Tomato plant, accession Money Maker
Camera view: horizontal (90 deg, fisheye); turntable rotation: 210 degrees
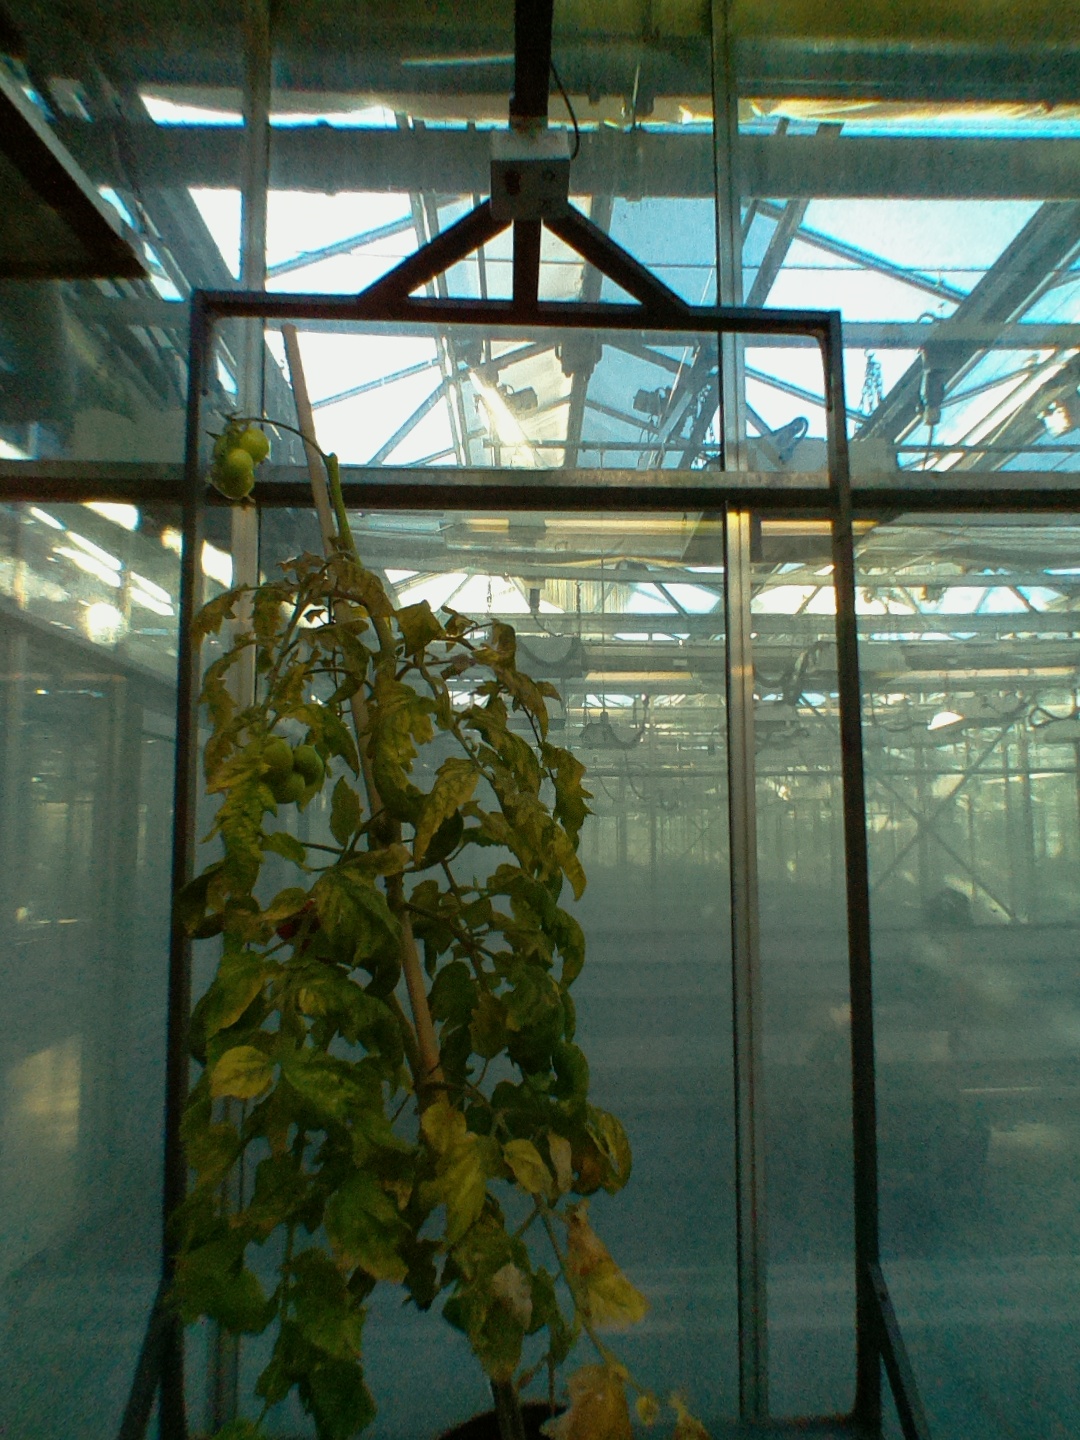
BBCH growth stage 82: 20%-30% of fruits show typical fully ripe color